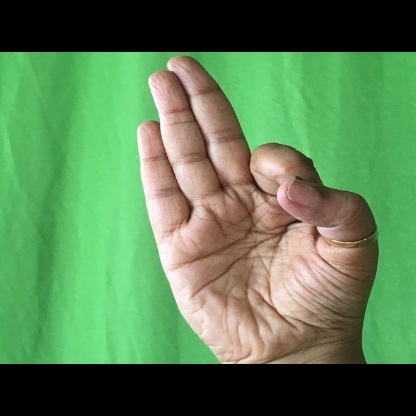
Mudra: Aralam